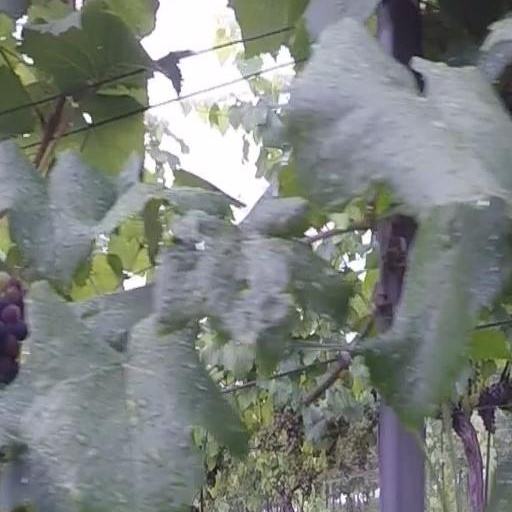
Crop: grape